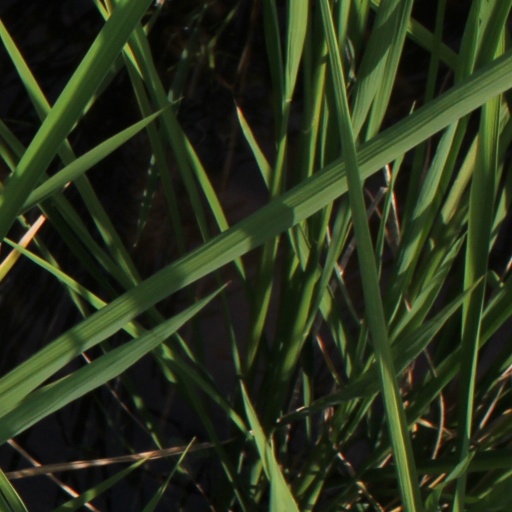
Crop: rice